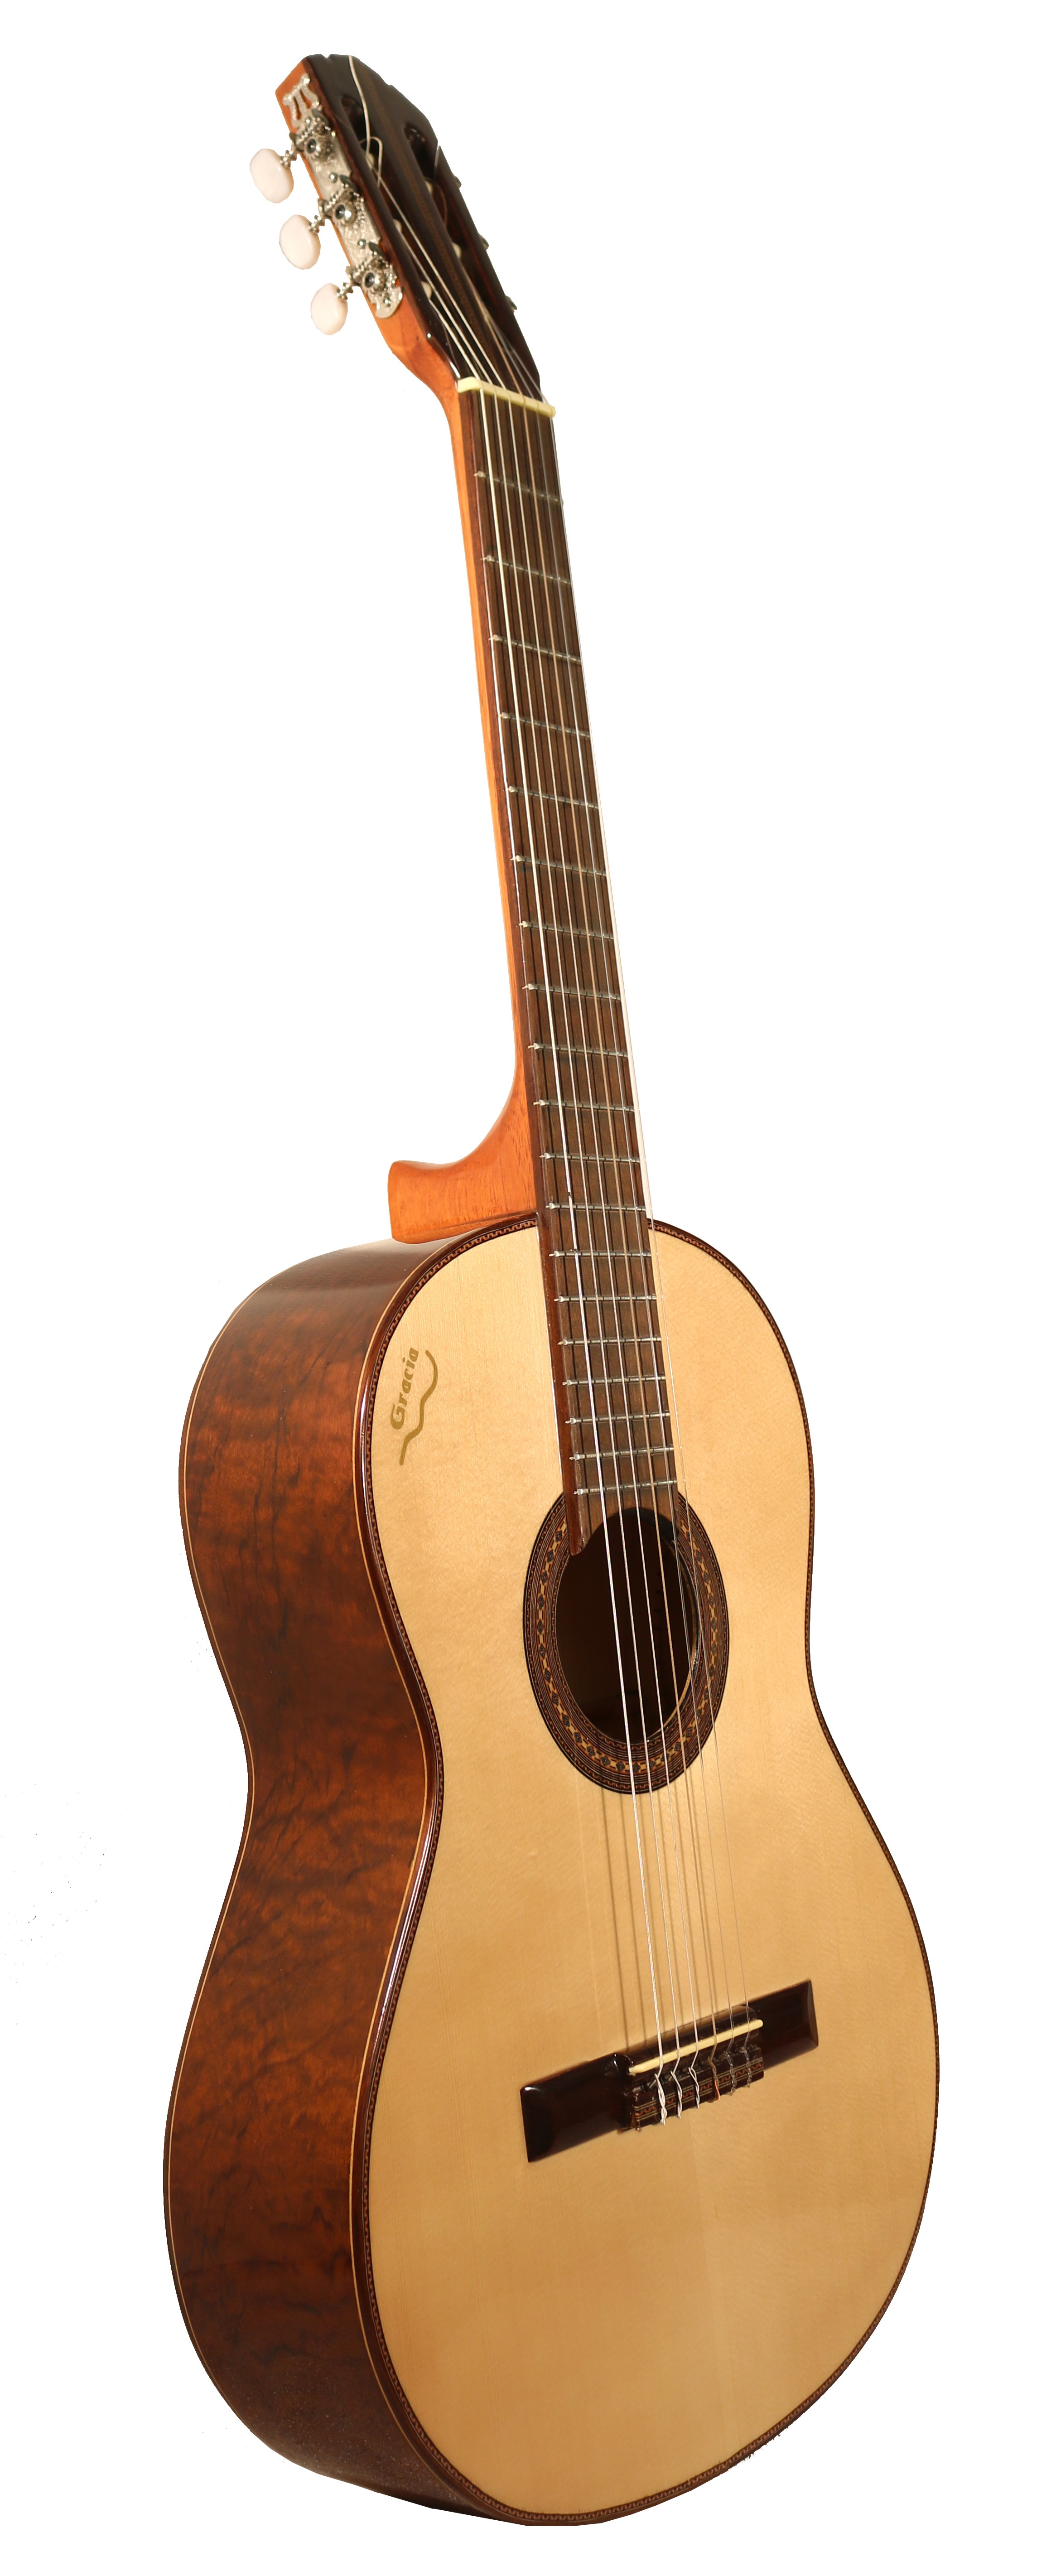
music, wood, guitar, acoustic guitar, instrument, box, musician, musical instrument, illustration, spanish, classic, ropes, bass guitar, sequence, string instrument, luthier, bowed string instrument, plucked string instruments, slide guitar, acoustic electric guitar, viol, vihuela, bass violin, diapason